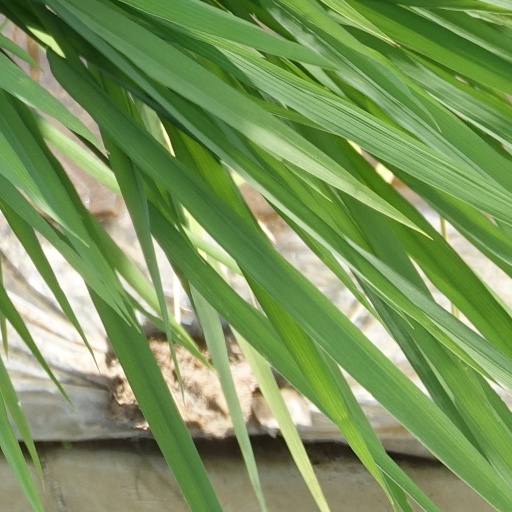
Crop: rice